Rumbeyoğlu Fahreddin Bey

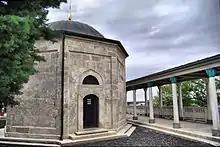
Gül Baba's tomb in Budapest

From August to October 1912, Fahreddin Bey was consul-general in the Ottoman missions in Cetinje (now in Montenegro) and in Budapest. During this posting he became interested in restoring the Ottoman Tomb of Gül Baba in Budapest and wrote an article on the subject.